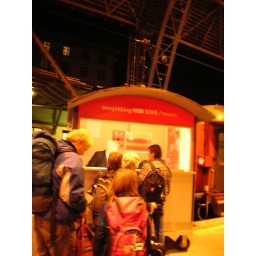
a check-in at the train station!!! but it was only for persons who had a place in the sleeping wagon